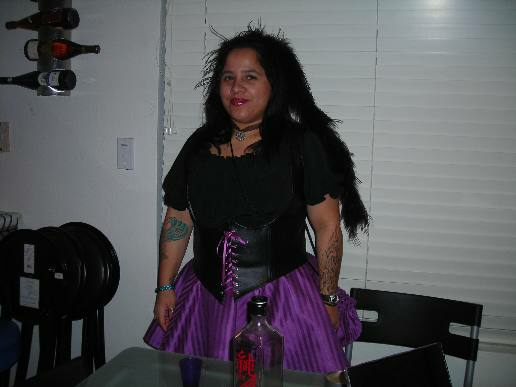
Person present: Yes